Touraine-Amboise

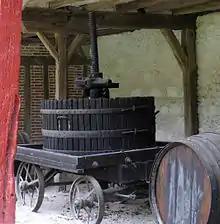
Old press from the Touraine region in the Château de Chenonceau

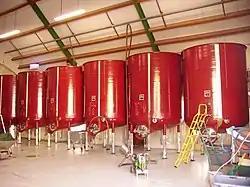
Fermentation tanks

The grapes are harvested, either manually or by machine, when they are fully ripe. Sometimes grapes that have been harvested manually are sorted, either on the vines or at a sorting table on the wine-maker's premises, to ensure that rotten or insufficiently ripe grapes are removed. Grapes that have been harvested manually are usually crushed, then transferred to a tank. Pre-fermentation cold maceration is sometimes carried out. Alcoholic fermentation can then begin, normally after the addition of yeast. The next stage is the extraction of polyphenols (tannins and anthocyanins) and other chemical constituents of the grapes. In the past this was carried out by a process called pigeage, which involved repeatedly pushing the floating cap of grape solids back down into the fermenting juice. Now, however, extraction is normally brought about by a series of remontages. This involves pumping the juice from the bottom of the tank, then pouring it over the cap of grape solids to wash out the grapes' distinctive constituents. The temperature for alcoholic fermentation can be varied, but the normal average temperature at the height of fermentation is between 28 and 35 degrees Celsius. If the naturally generated temperature is too low, chaptalization may be carried out. This practice is subject to external regulations. Once alcoholic fermentation has finished, the liquid is removed from the tank and separated into free-run wine and press wine. Malolactic fermentation may take place next, but is dependent on temperature. The wine is drawn off and stored in barrels or vats to be matured. The maturing process takes several months (six to twenty-four months), after which the wine is fined, filtered and bottled.